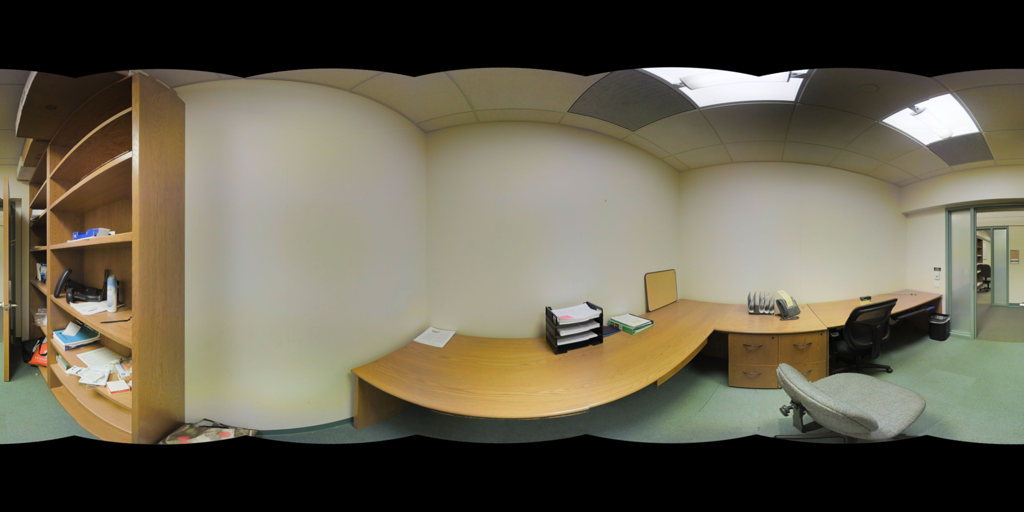
Referred object: the black document tray with white papers on the desk

Referred object: the gray swivel chair